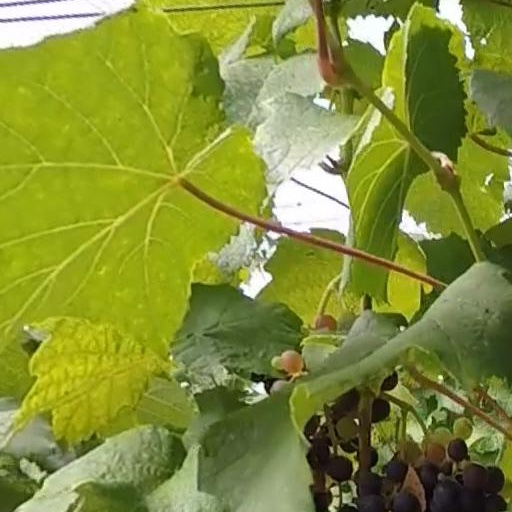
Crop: grape